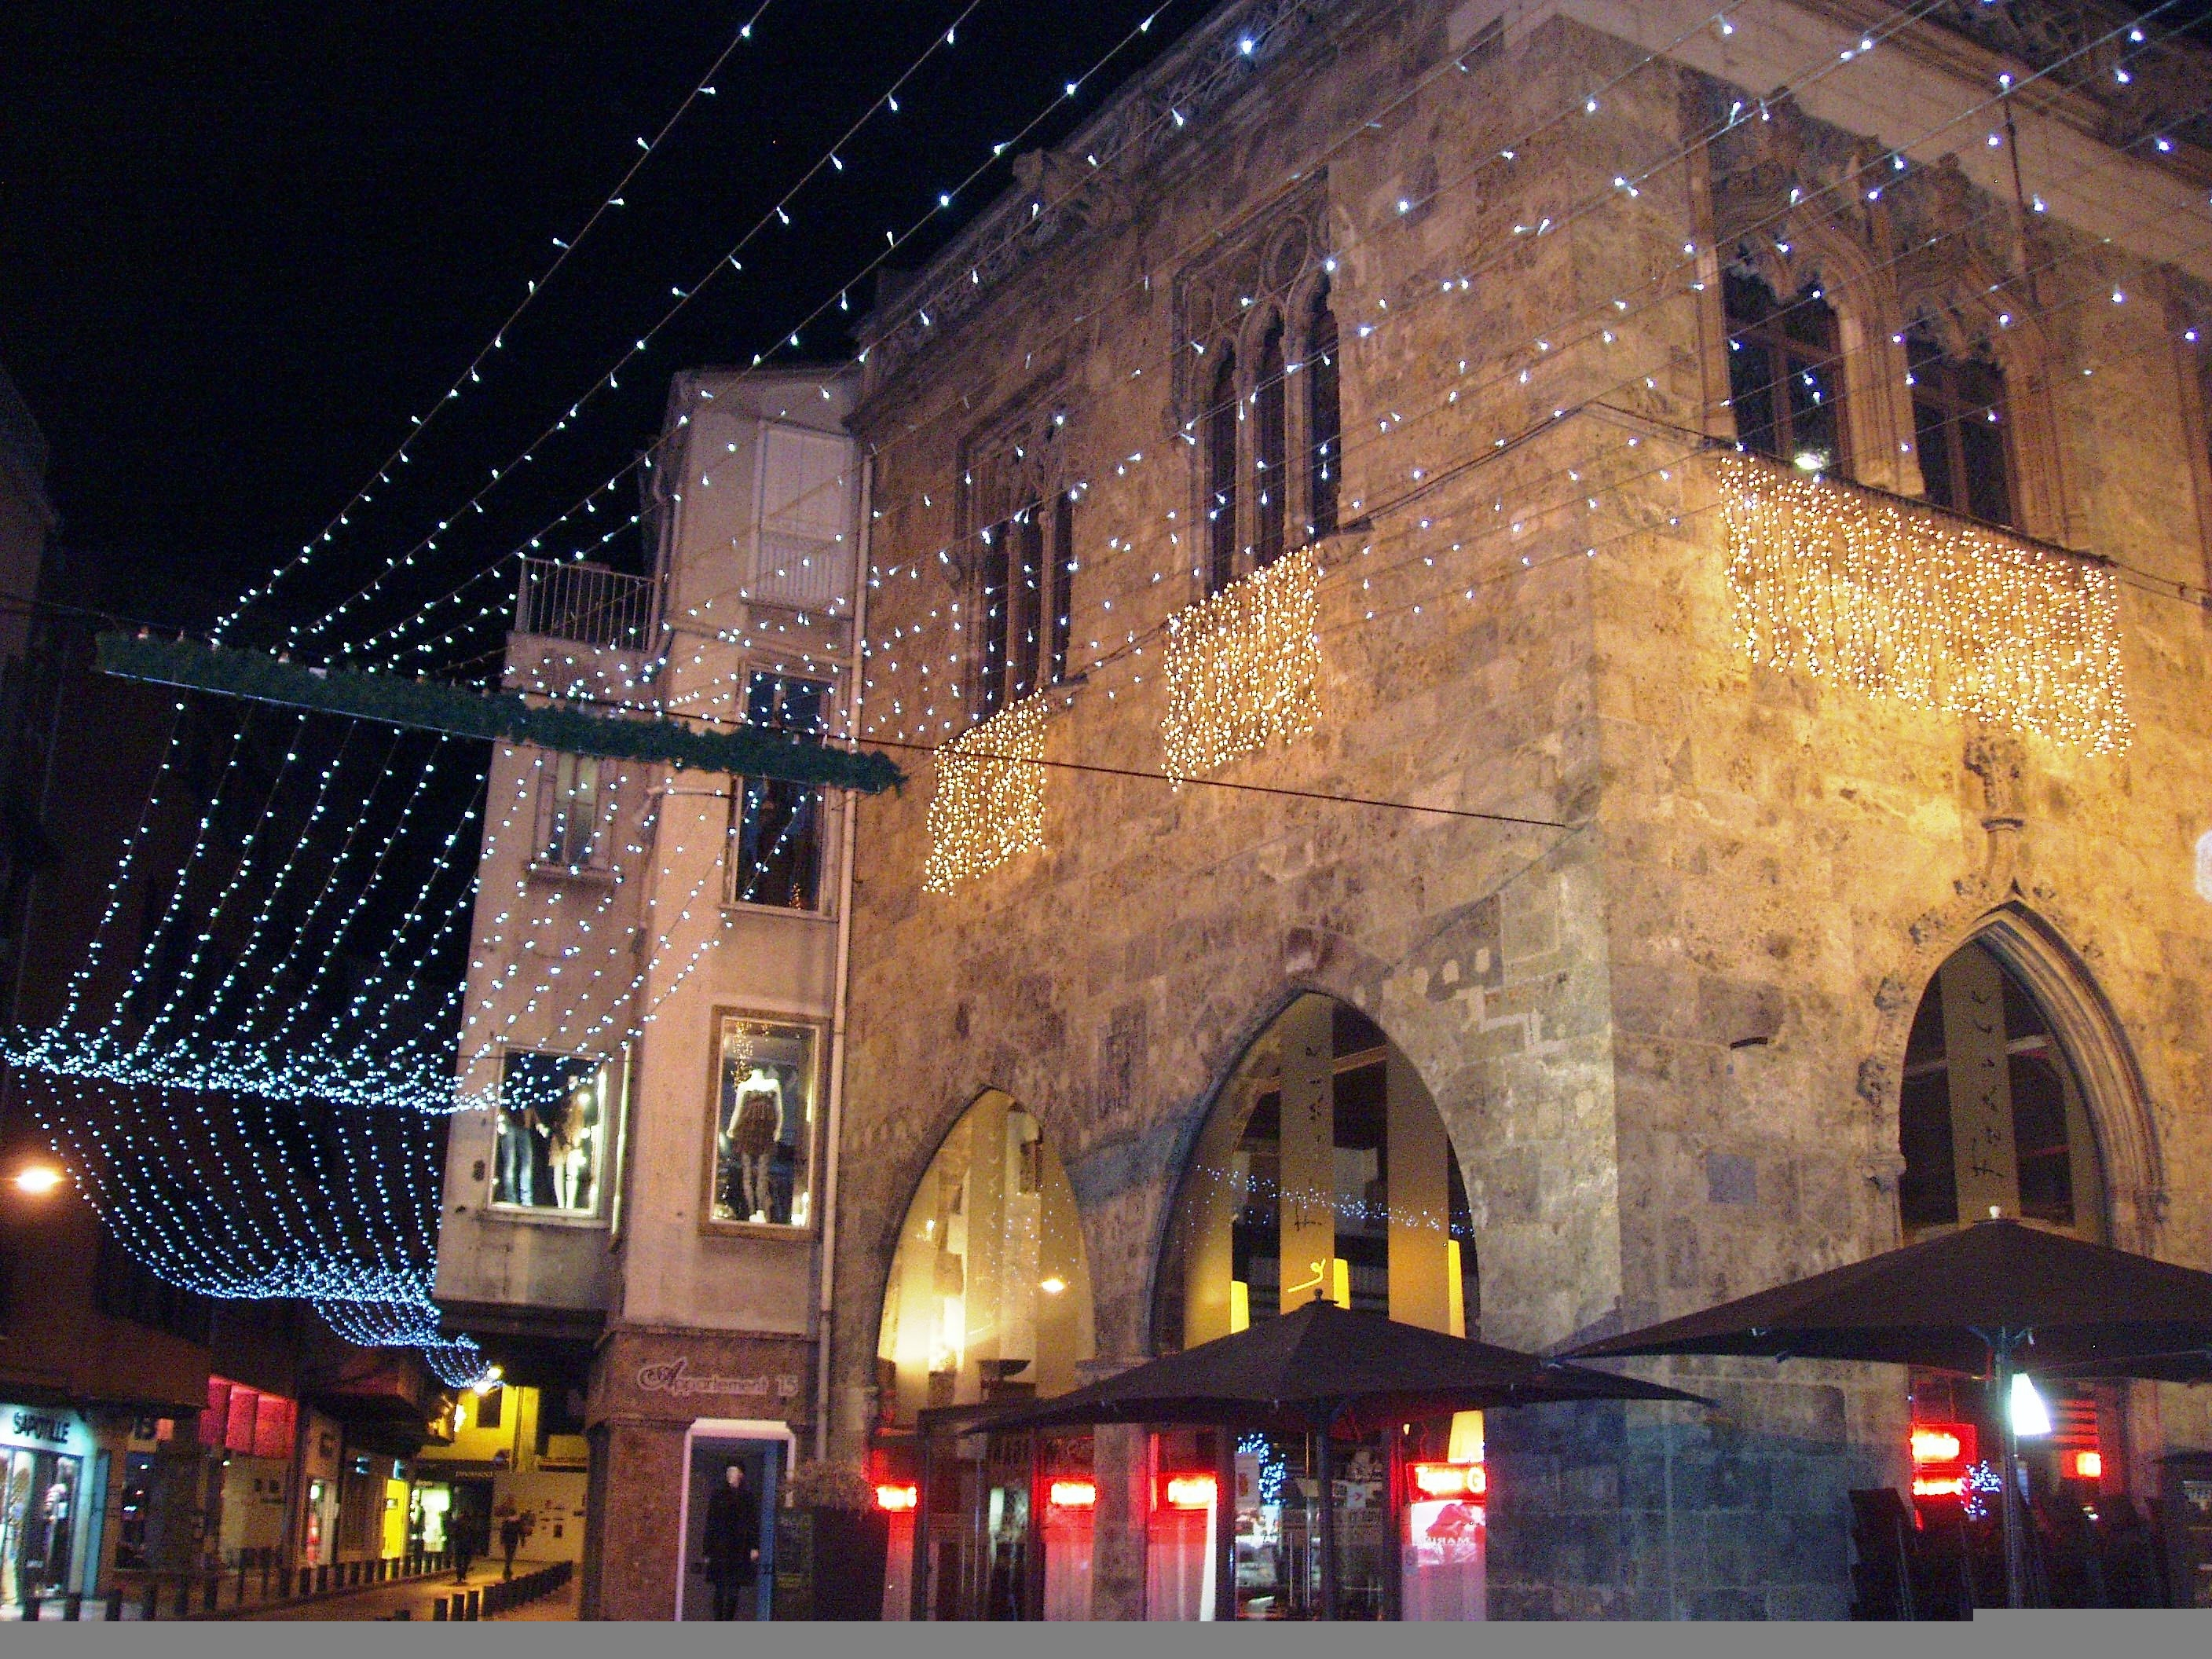
architecture, night, building, city, urban, france, evening, christmas, christmas decoration, outside, lights, buildings, cities, christmas lights